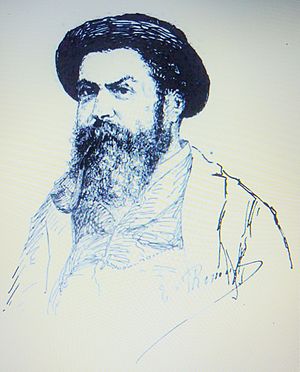
Émile Renouf
Émile Renouf var en fransk maler og raderer.